Xenia Knoll

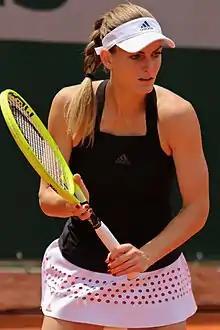
Knoll at the 2019 French Open

Knoll won two doubles titles on the WTA Tour and one WTA 125 doubles title, as well as four singles and 32 doubles titles on the ITF Circuit. On 23 March 2015, she reached her career-high singles ranking of world No. 254. On 17 April 2017, she peaked at No. 40 in the WTA doubles rankings.